Thomas G. Kurtz

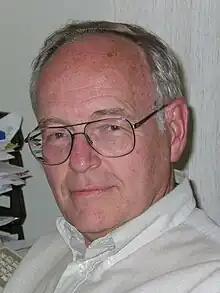
Thomas G. Kurtz

Thomas G. Kurtz (born 14 July 1941 in Kansas City, Missouri, United States, died 19 April 2025) was an American emeritus professor of Mathematics and Statistics at University of Wisconsin-Madison known for his research contributions to many areas of probability theory and stochastic processes. In particular, Kurtz’s research focused on convergence, approximation and representation of several important classes of Markov processes. His findings appear in scientific disciplines such as systems biology, population genetics, telecommunications networks and mathematical finance.